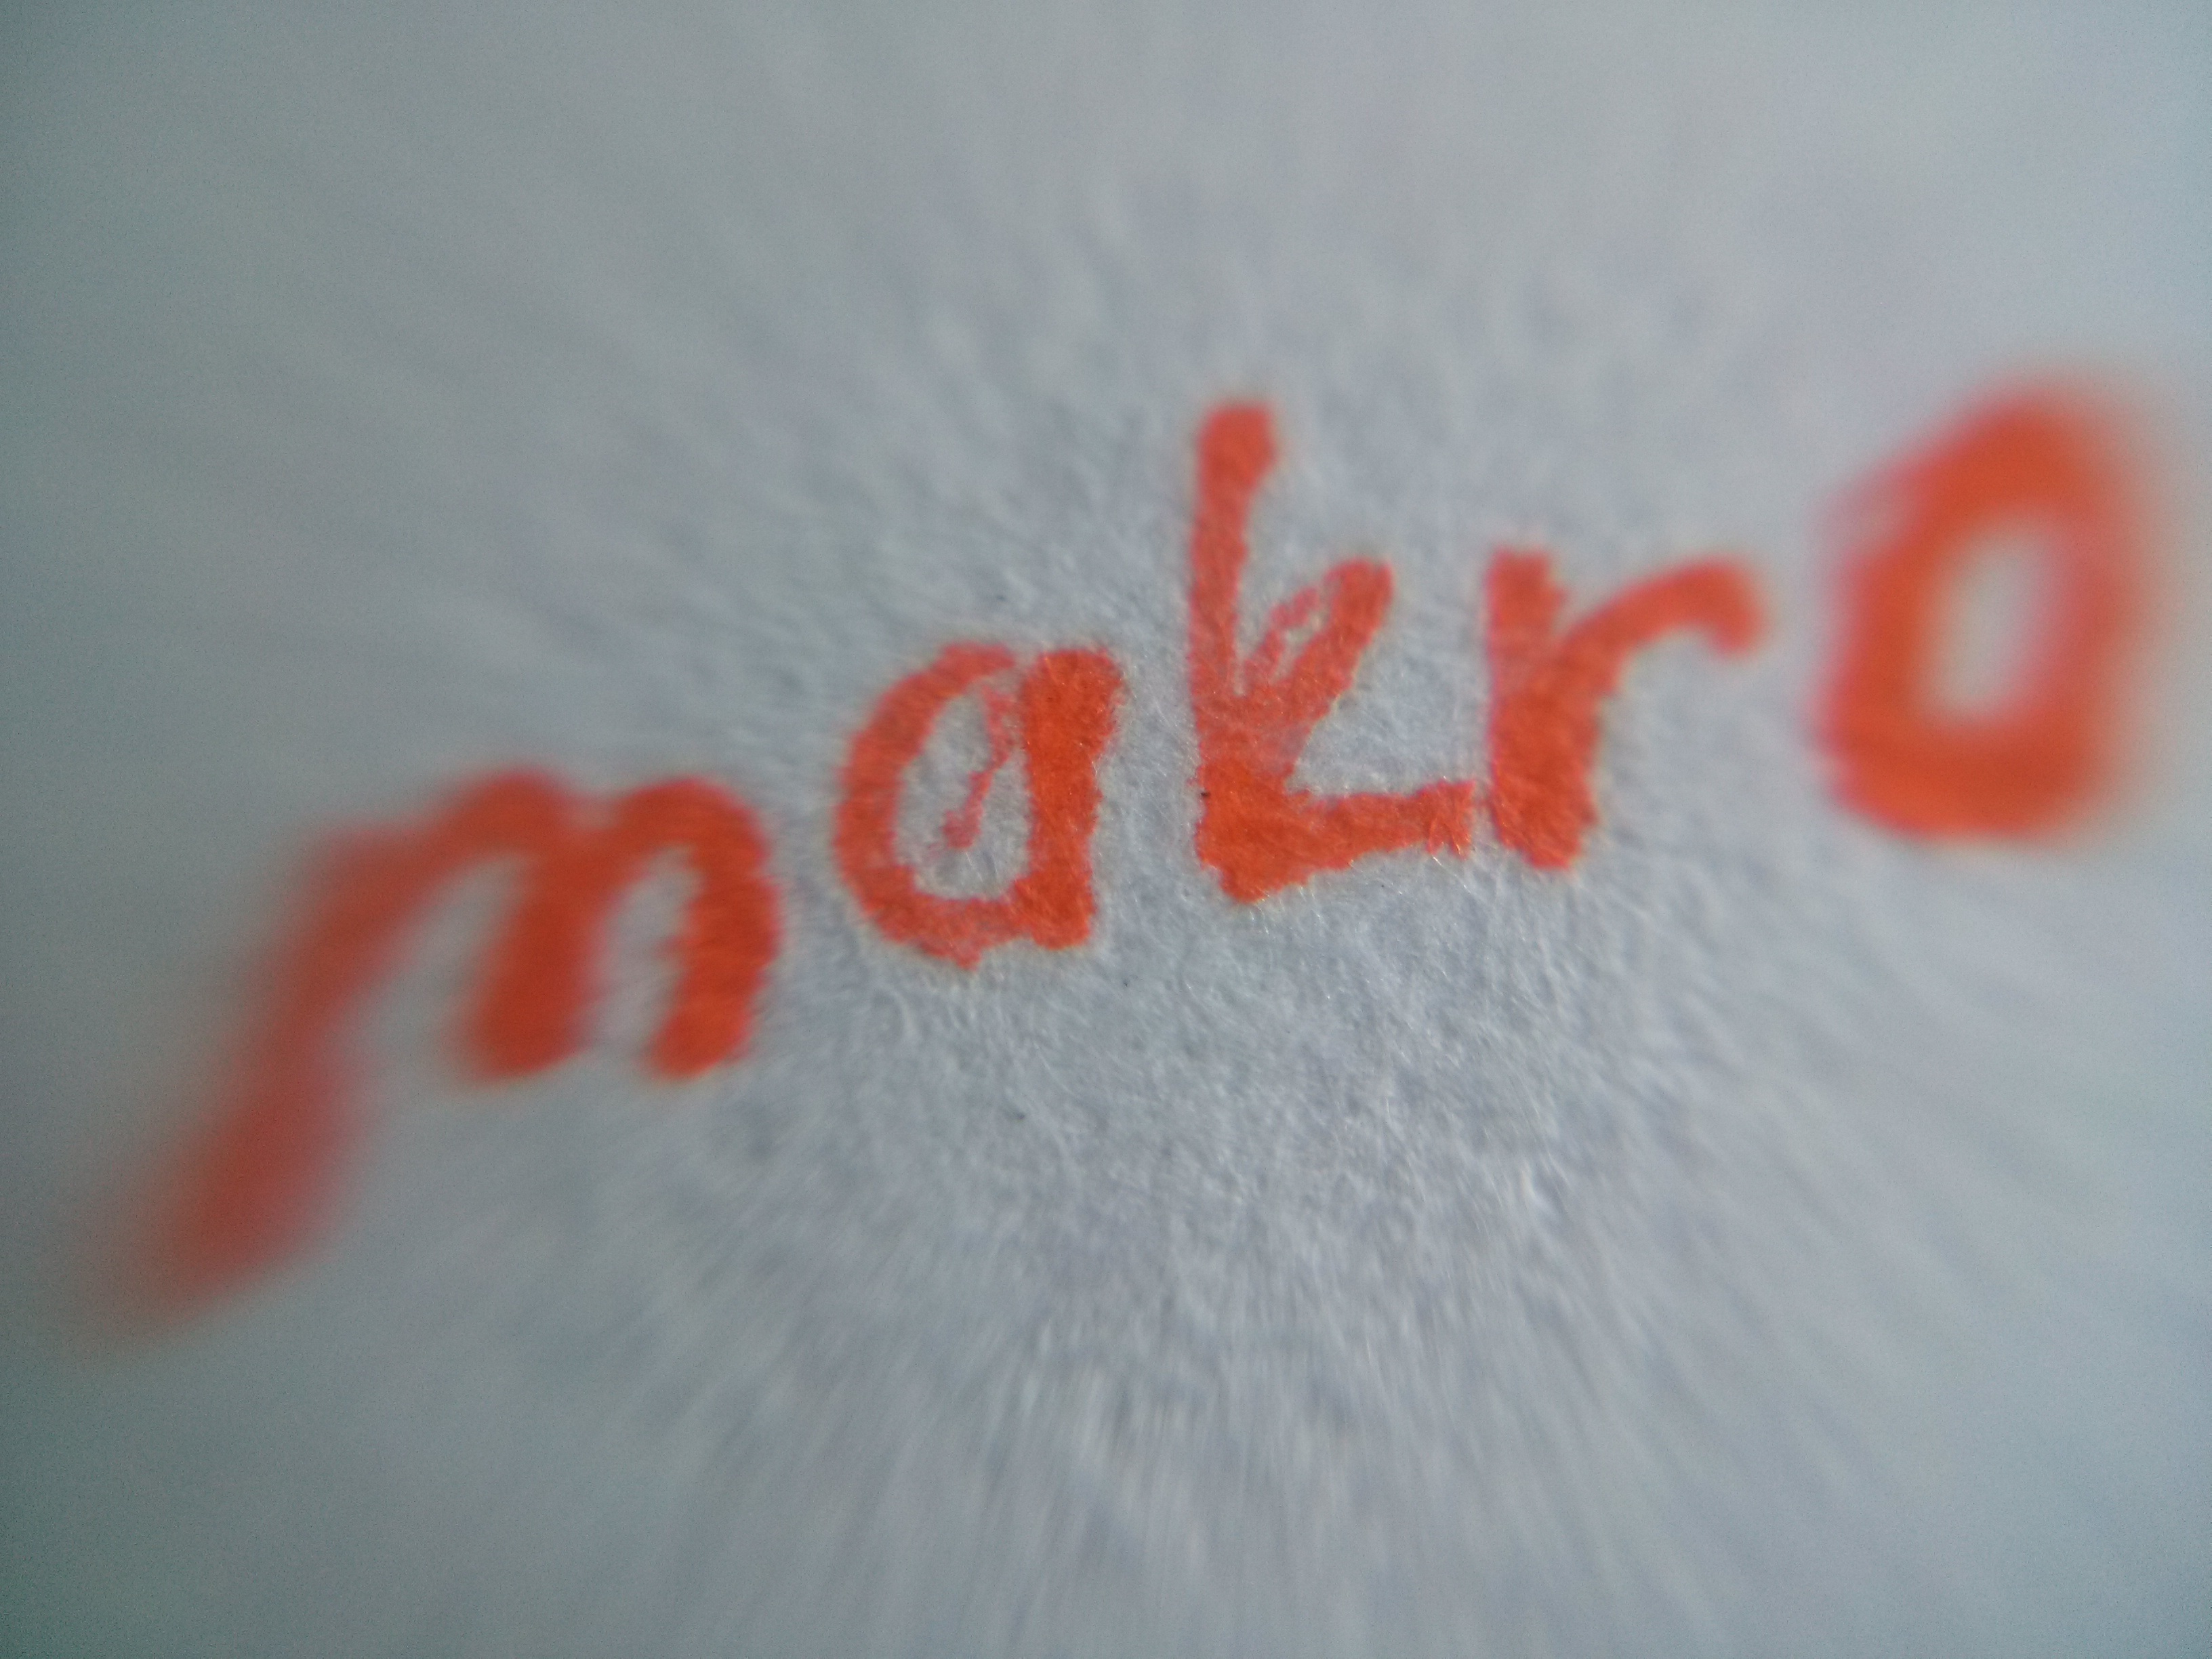
photo, sign, macro, font, art, drawing, logo, text, detail, organ, calligraphy